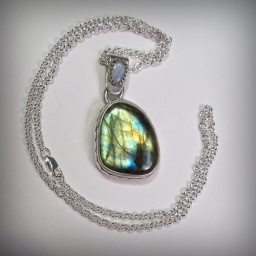
"Geimhreadh"Winters feast of Yule A labradorite And Opal stone Pendant set in sterling silver on 20 inch Chain .